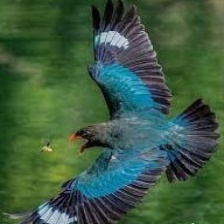
Species: ASIAN DOLLARD BIRD
Scientific name: EURYSTOMUS ORIENTALIS